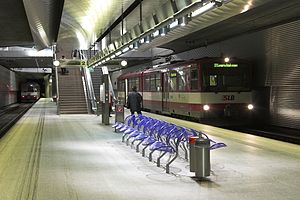
S-Bahn Salzburg
Den underjordiske Salzburger Lokalbahnhof
S-Bahn Salzburg er en nærbane i og omkring byen Salzburg i delstaten af samme navn i Østrig. S-banen blev påbegyndt i 2004 og er under udbygning frem til 2010. Den består af fire linjer og har en samlet længde på 93 km med i alt 51 stationer. S-banen betjener stationer i såvel Tyskland som Østrig. Hele S-banenettet er integreret i takstsystemet fra Salzburger Verkehrsverbund